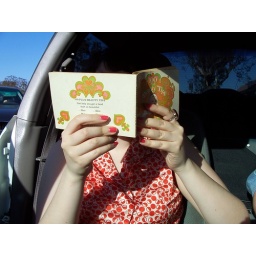
me reading the book carlyn sent me while stranded in market world in torrance